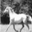
Label: horse